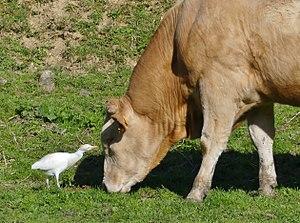
Vue d'un héron garde-bœufs se nourrissant des mouches présentes sur la tête d'un taureau, entre Aix-les-Bains et Chambéry, en Savoie.
Le Héron garde-bœufs est une espèce d'oiseaux échassiers, de la famille des ardéidés, qui compte les hérons, les aigrettes, les butors et apparentés. On le trouve dans les régions tropicales, subtropicales et tempérées chaudes. Il est monotypique du genre Bubulcus bien que certaines autorités considèrent ses deux sous-espèces comme des espèces à part entière, le héron garde-bœufs d'Asie et le héron garde-bœufs d'Afrique. Malgré des similitudes au niveau du plumage avec les aigrettes du genre Egretta, il est plus étroitement apparenté aux hérons du genre Ardea. Originaire d'Asie, d'Afrique et d'Europe, il a connu une expansion rapide dans sa répartition et a colonisé avec succès une grande partie du reste du monde.